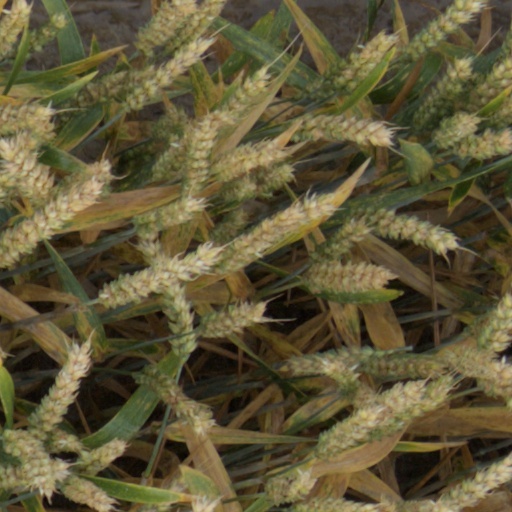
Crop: wheat